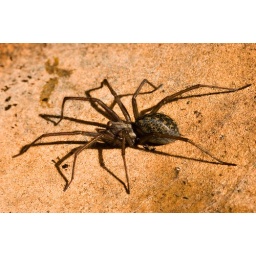
Spider in flower pot